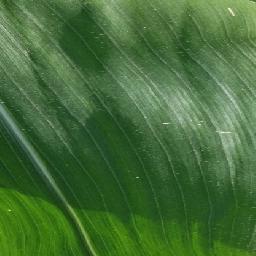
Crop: corn
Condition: (maize)_healthy